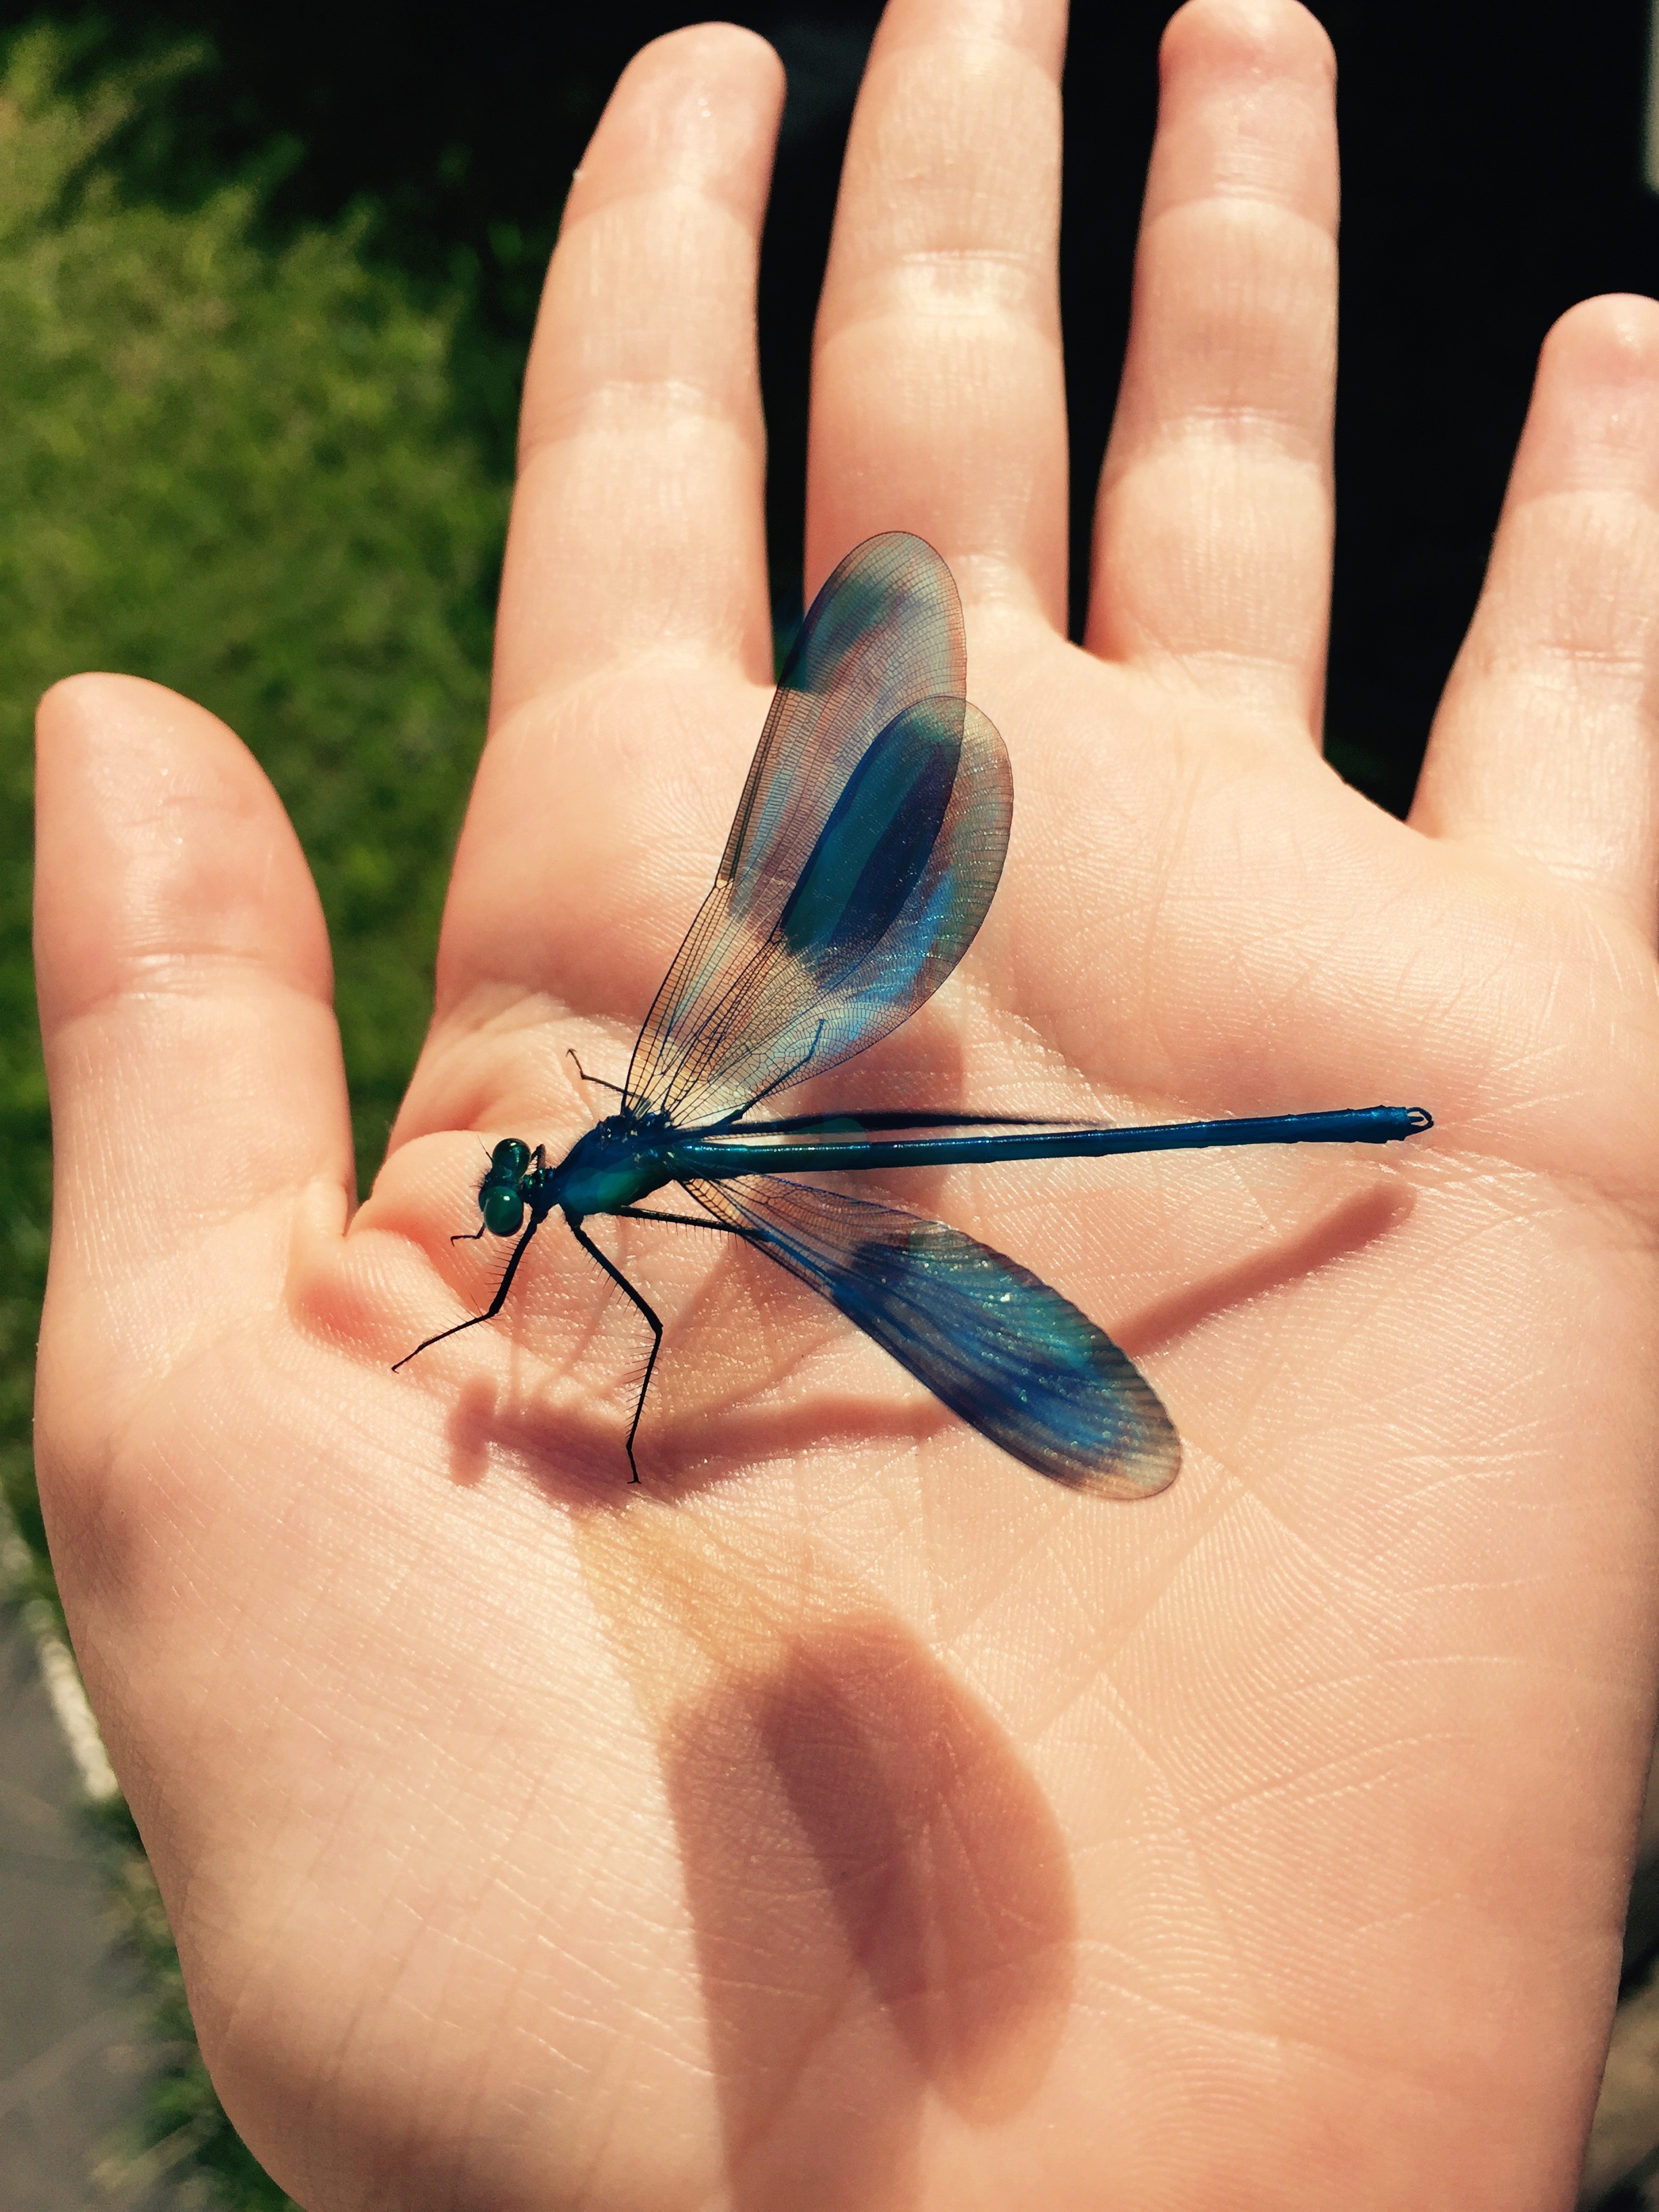
hand, nature, fly, leg, tranquility, finger, spring, insect, macro, blue, garden, arm, nail, fauna, manicure, close up, human body, jewellery, colors, meditation, dragonfly, skin, insects, serenity, cosmetics, ali, macro photography, dragonflies, fashion accessory